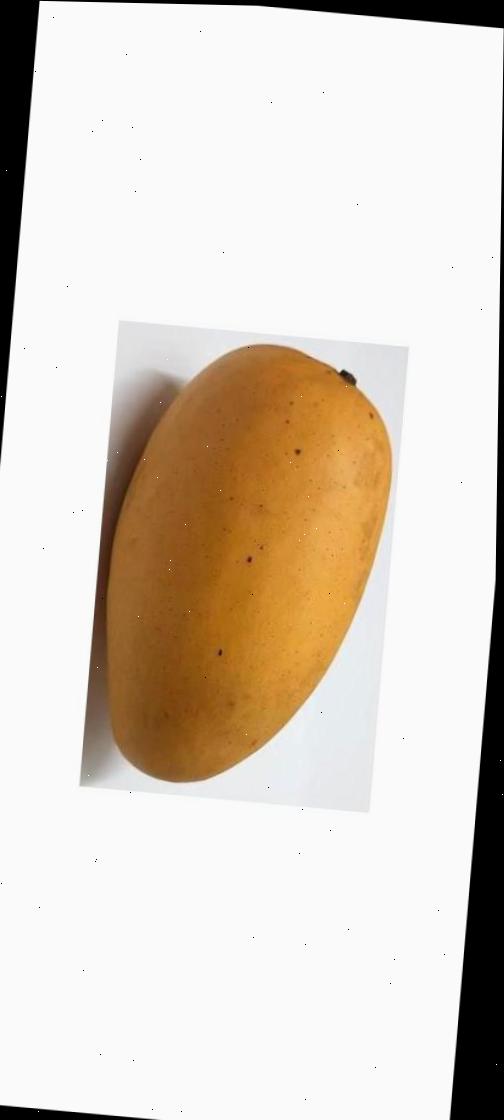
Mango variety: Katimon